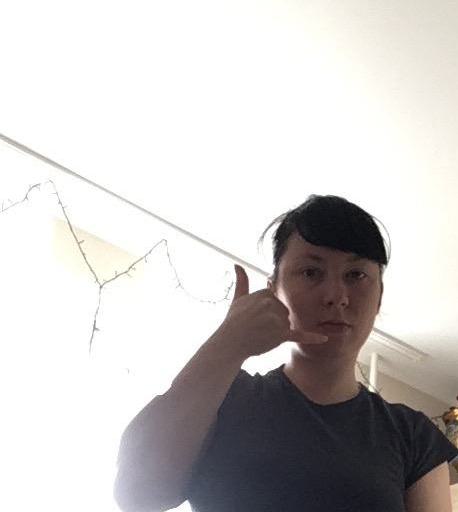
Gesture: call